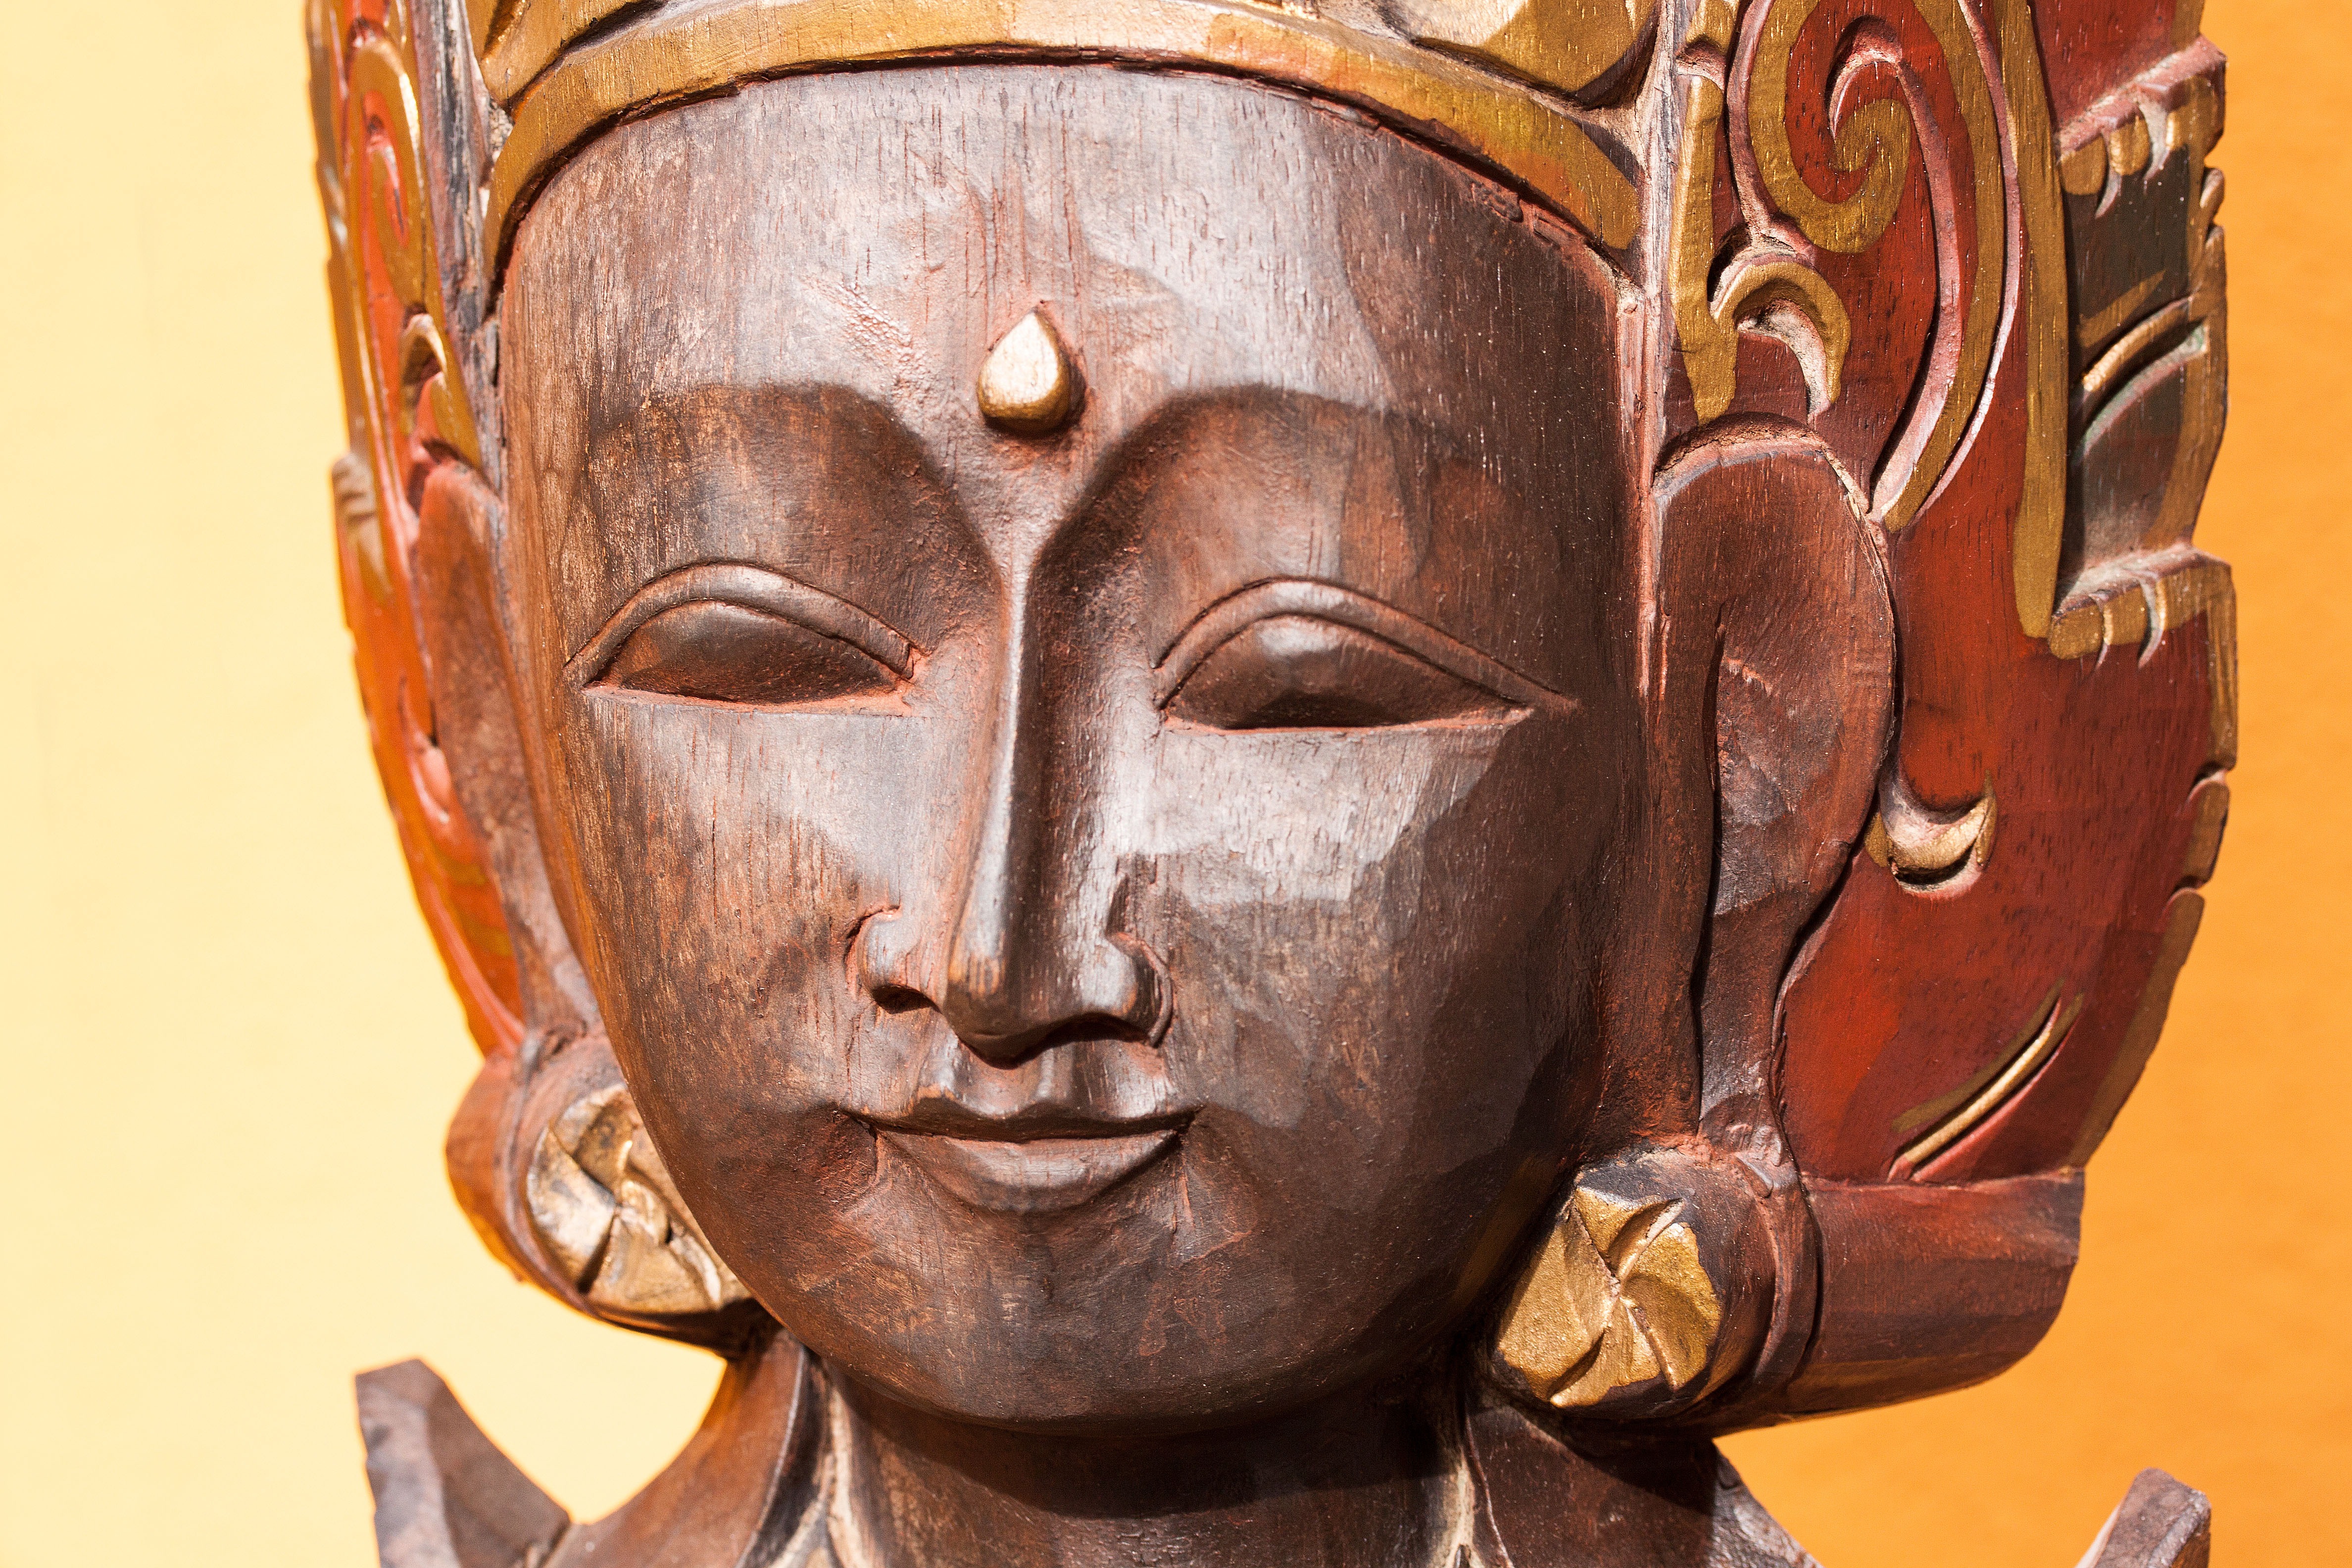
wood, monument, statue, green, red, clothing, artwork, face, sculpture, art, mask, gold, temple, head, carved, painted, carving, costume, masque, ornaments, bali, third eye, wood carving, ancient history, temple guardian